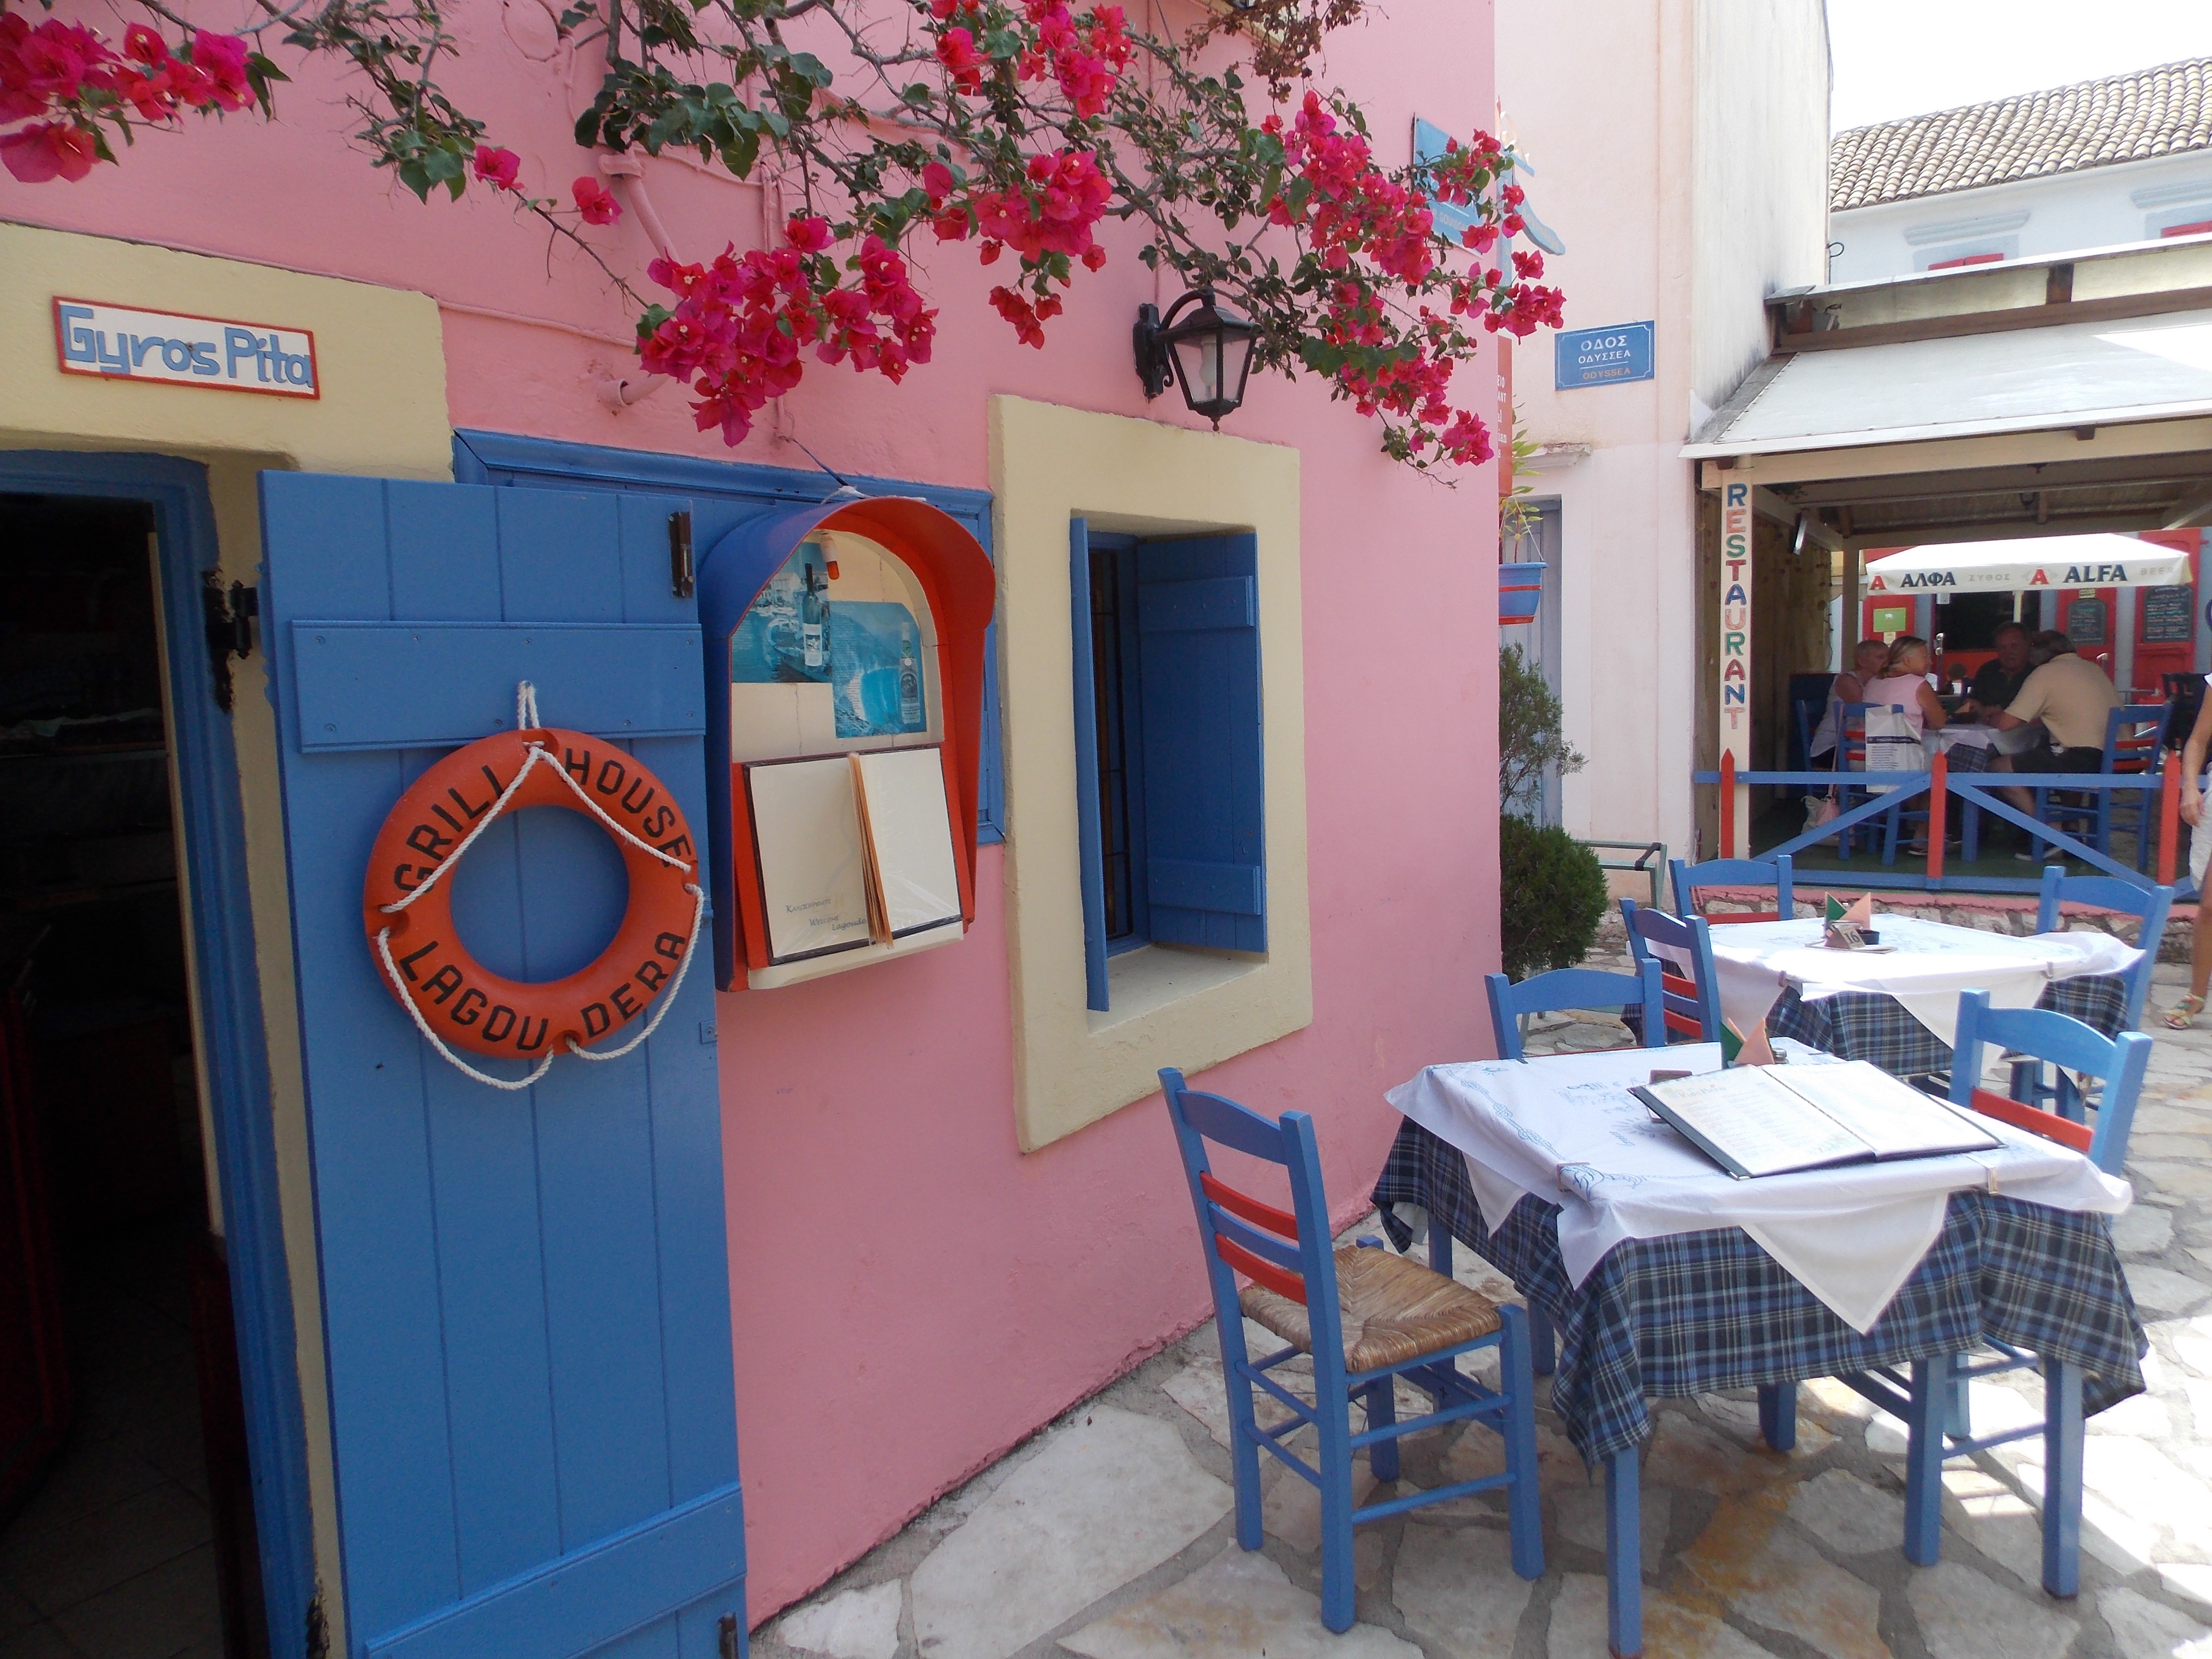
table, architecture, street, house, flower, town, view, building, restaurant, city, home, downtown, summer, vacation, tourist, travel, greek, mediterranean, cottage, color, island, romantic, property, sightseeing, blue, attraction, historic, room, colorful, tourism, trip, door, place, happy, picturesque, greece, culture, famous, traditional, authentic, destination, real estate